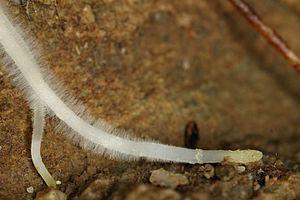
Le microbiote des plantes est le microbiote constitué de la communauté de micro-organismes bactériens et fongiques plus ou moins mutualistes ou symbiotiques, associée à la plupart des plantes :